Trikonic

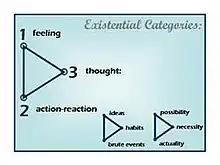
Figure 5.0 The Existential Categories:

We can also trikonically analyse thought, by identifying three "Logical Modalities" (Figure 6.0 The Logical Modalities):